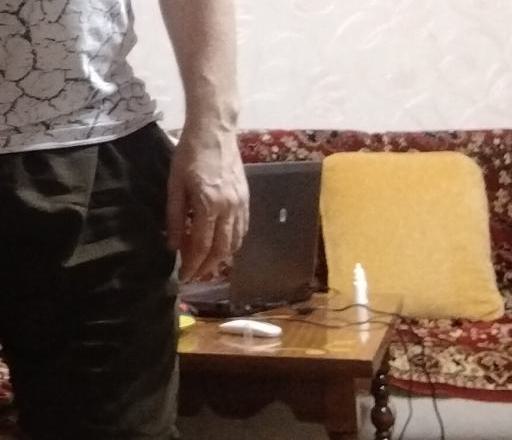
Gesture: no_gesture